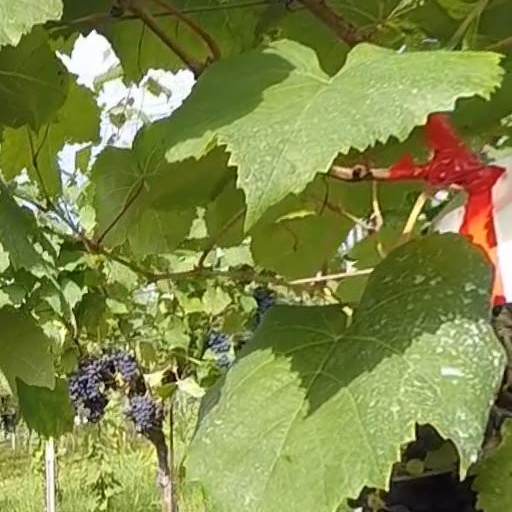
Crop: grape